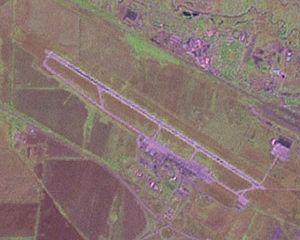
L'aéroport de Mineralnye Vody est un aéroport desservant le Kraï de Stavropol en Russie, situé à kilomètres à l'ouest de la ville de Mineralnye Vody. Il dispose d'un terminal, d'un tarmac de 41 places, et d'un hangar de maintenance pour Tupolev Tu-154.